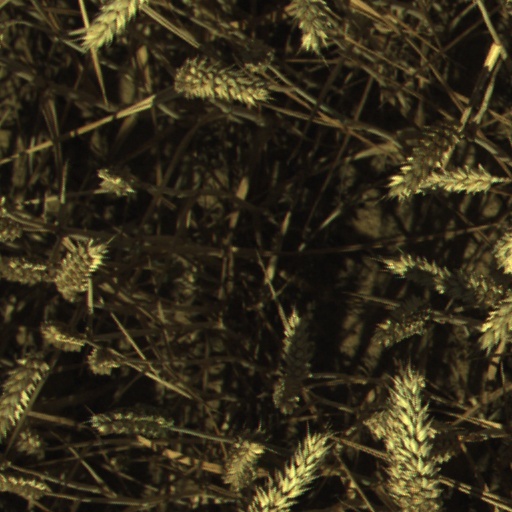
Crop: wheat